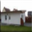
Label: house